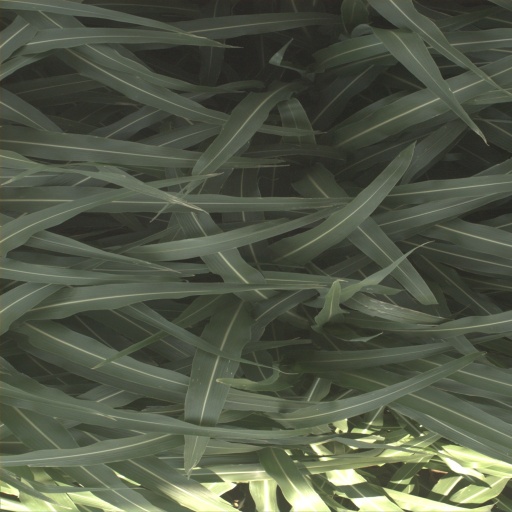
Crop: sorghum